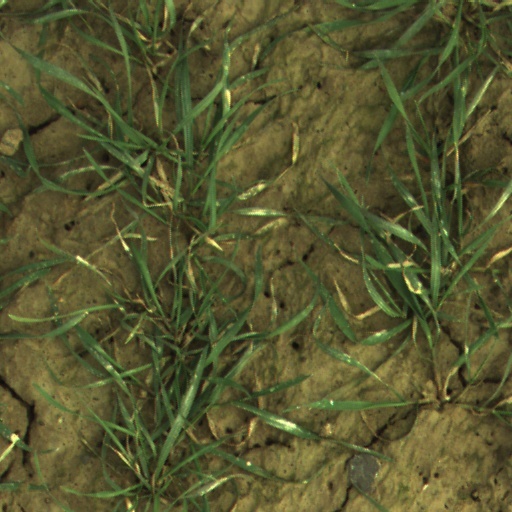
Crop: wheat